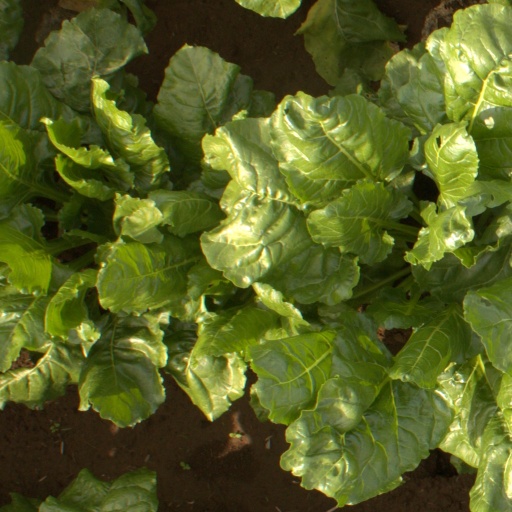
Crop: sugar beet